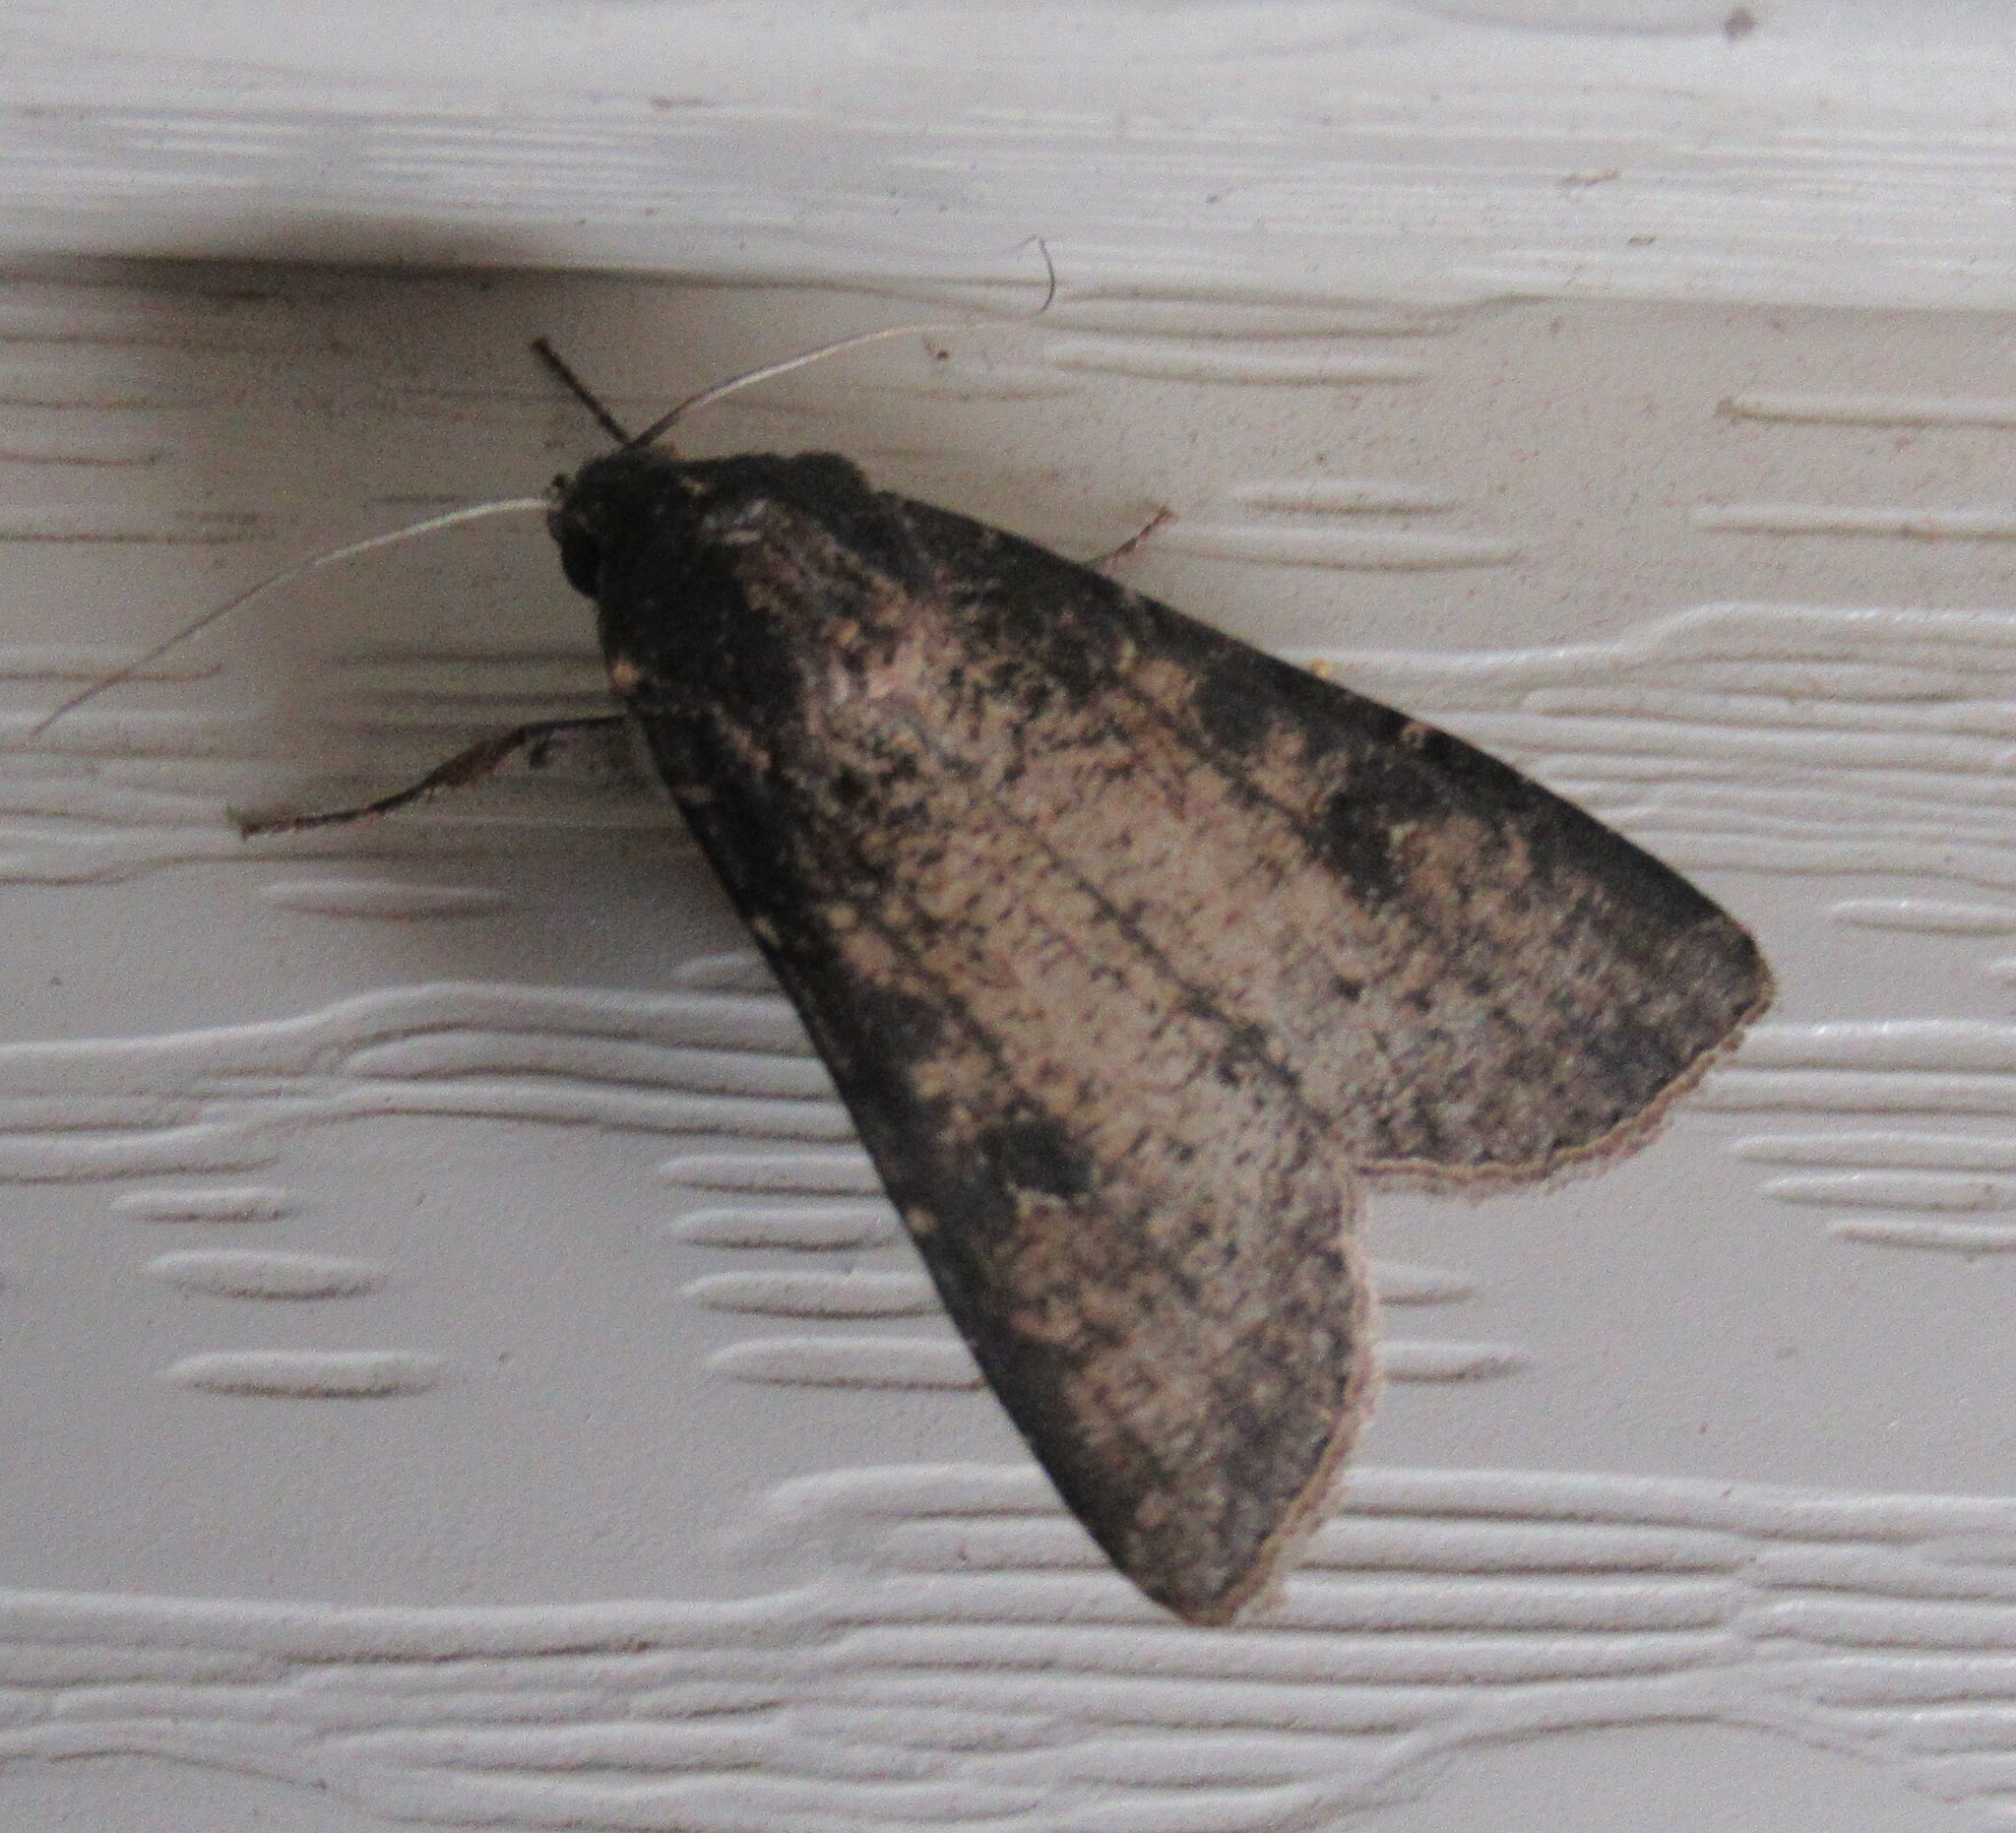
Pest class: cutworms